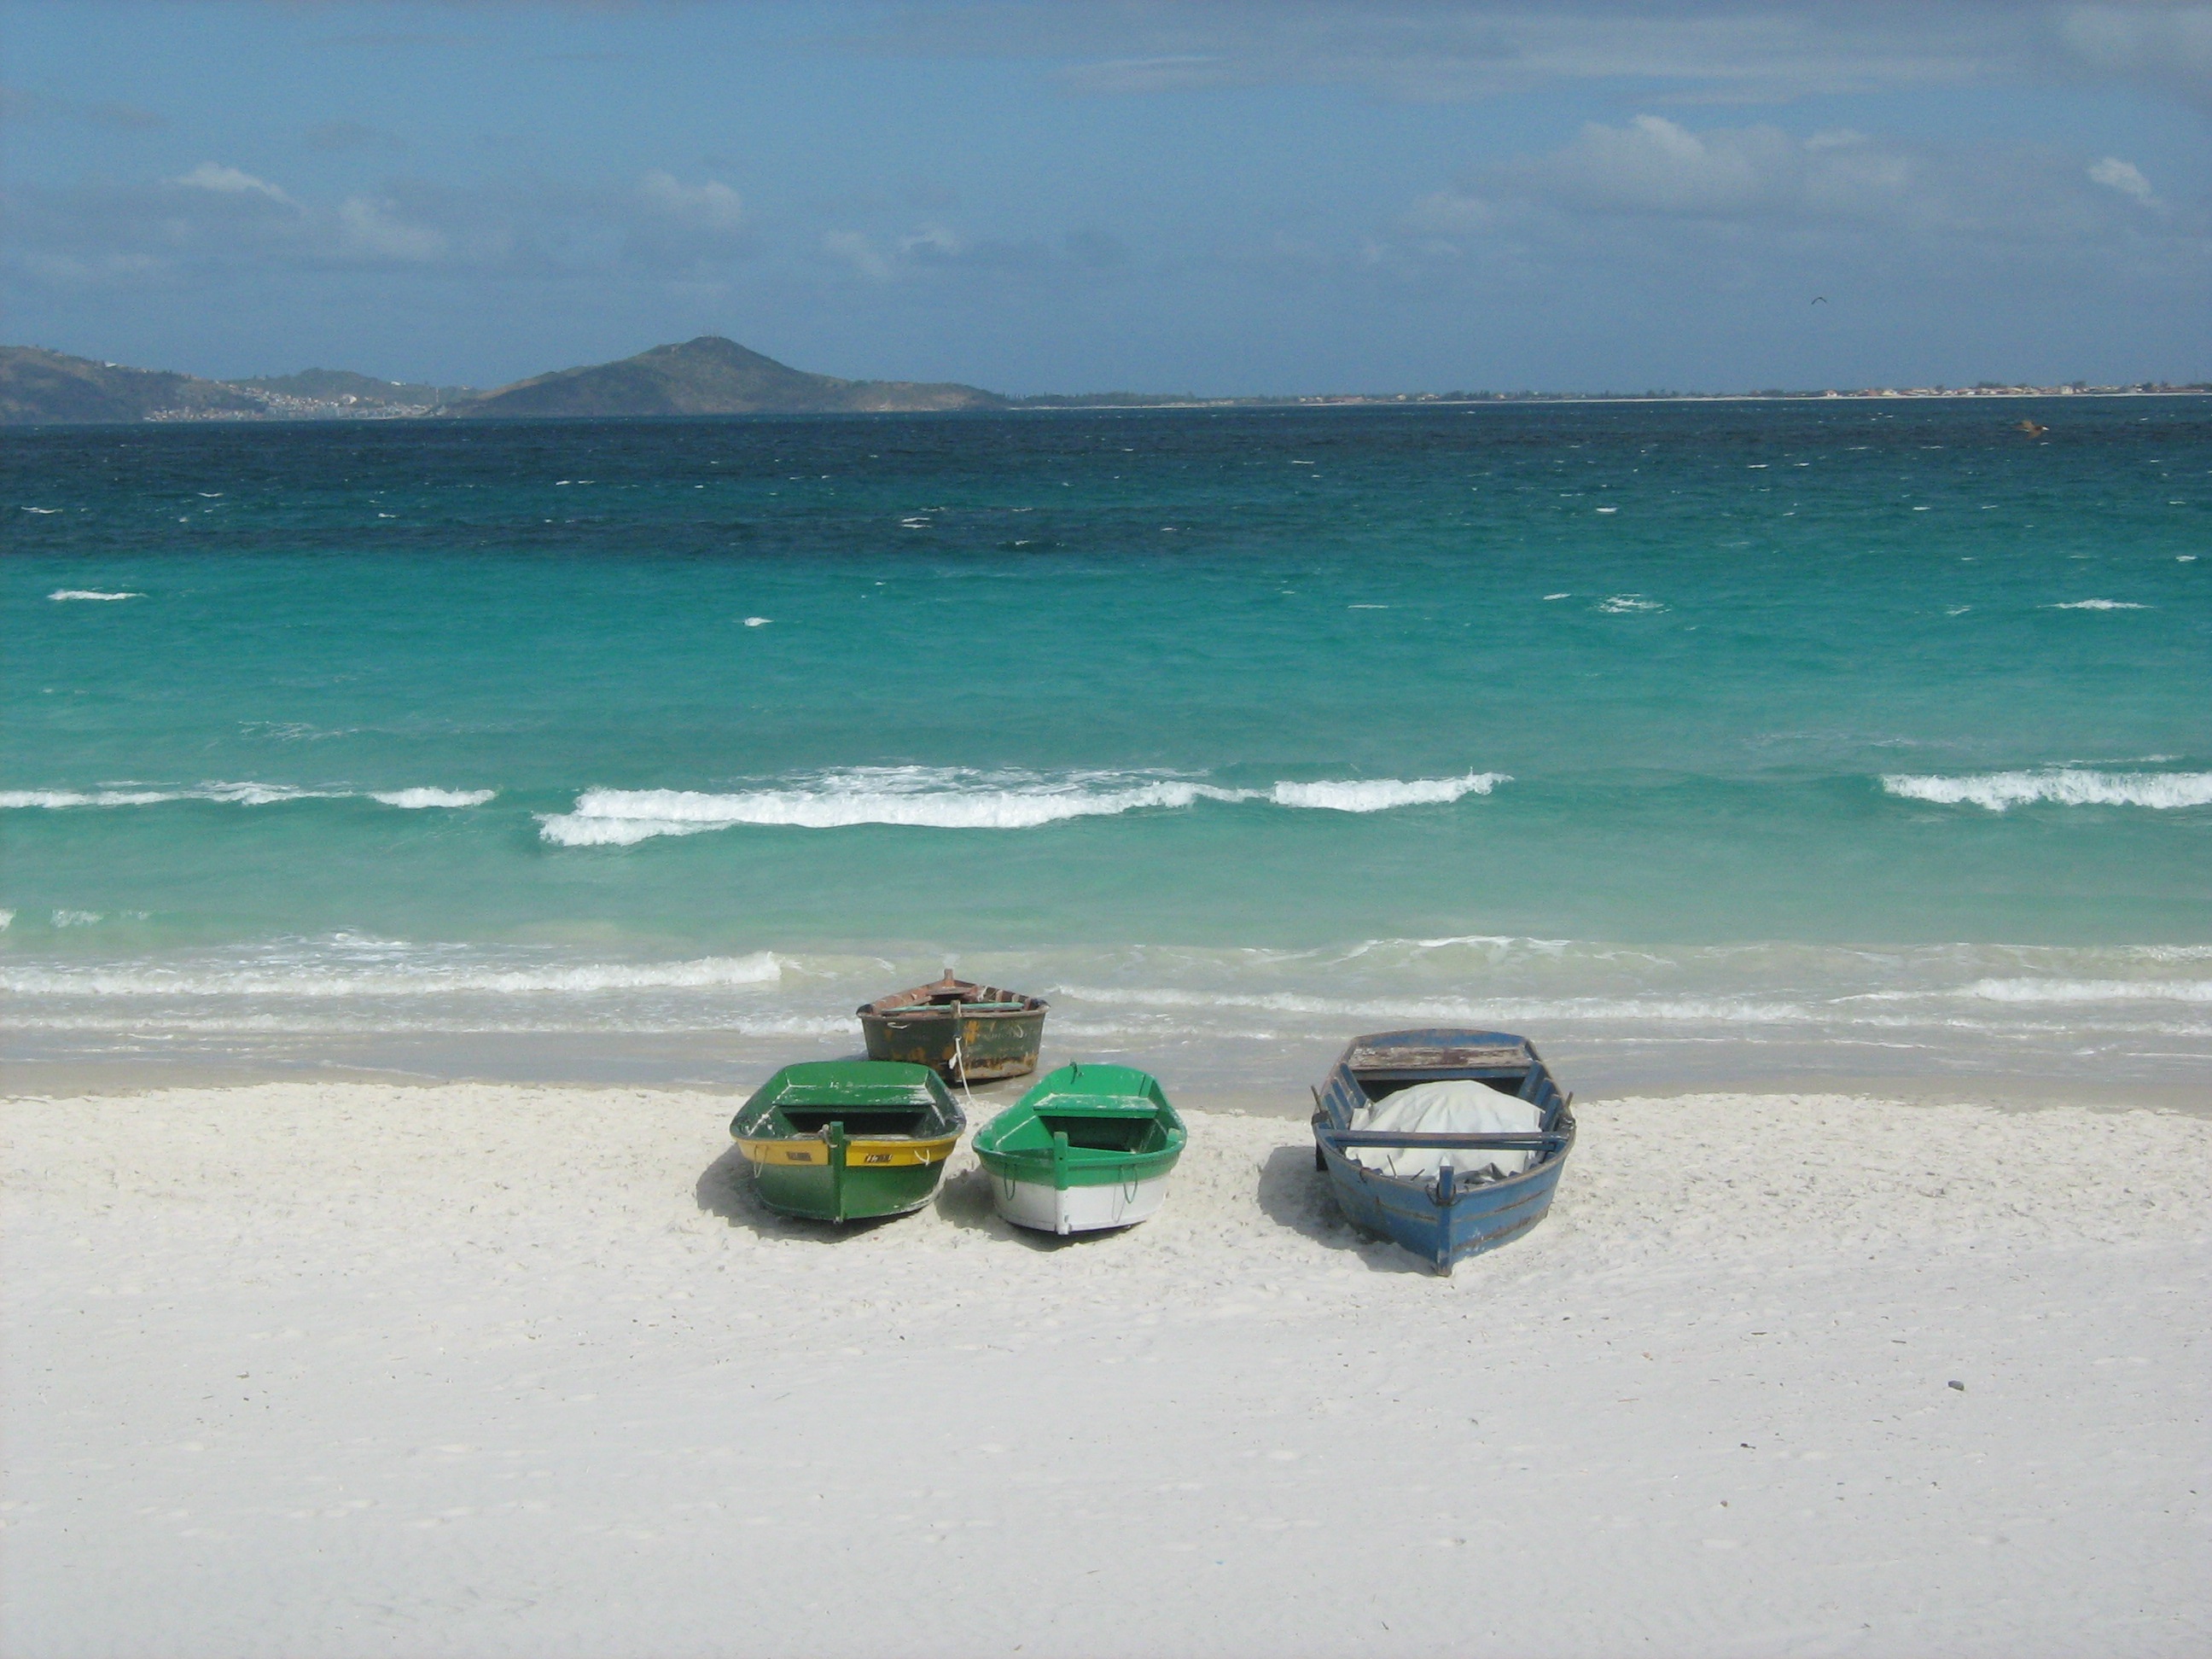
beach, sea, coast, sand, ocean, shore, wave, vacation, bay, body of water, boats, sol, brazil, blue sea, cabo frio, wind wave